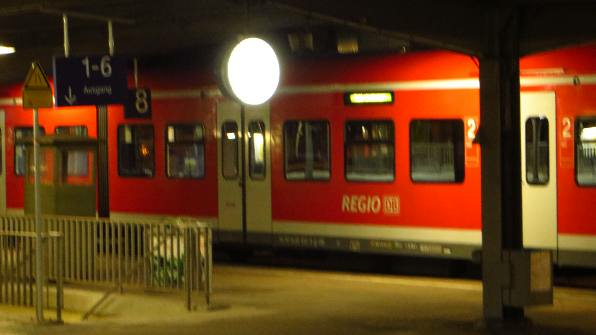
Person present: No